Child

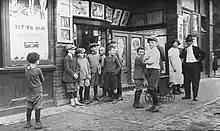
Children in front of a movie theatre, Toronto, 1920s.

Play is essential to the cognitive, physical, social, and emotional well-being of children. It offers children opportunities for physical (running, jumping, climbing, etc.), intellectual (social skills, community norms, ethics and general knowledge) and emotional development (empathy, compassion, and friendships). Unstructured play encourages creativity and imagination. Playing and interacting with other children, as well as some adults, provides opportunities for friendships, social interactions, conflicts and resolutions. However, adults tend to (often mistakenly) assume that virtually all children's social activities can be understood as "play" and, furthermore, that children's play activities do not involve much skill or effort.